Stuart Devenie

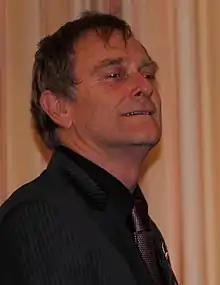
Devenie in 2010

Stuart Forbes Devenie (born 1951) is a New Zealand actor and theatre director, whose career spans three decades on stage and screen. He has performed in theatre productions nationally and internationally. In the 1980s, he was the artistic director of Centrepoint Theatre in Palmerston North and has been a senior educator at Toi Whakaari New Zealand Drama School. In 2000, he founded Playfair Ltd theatre company.